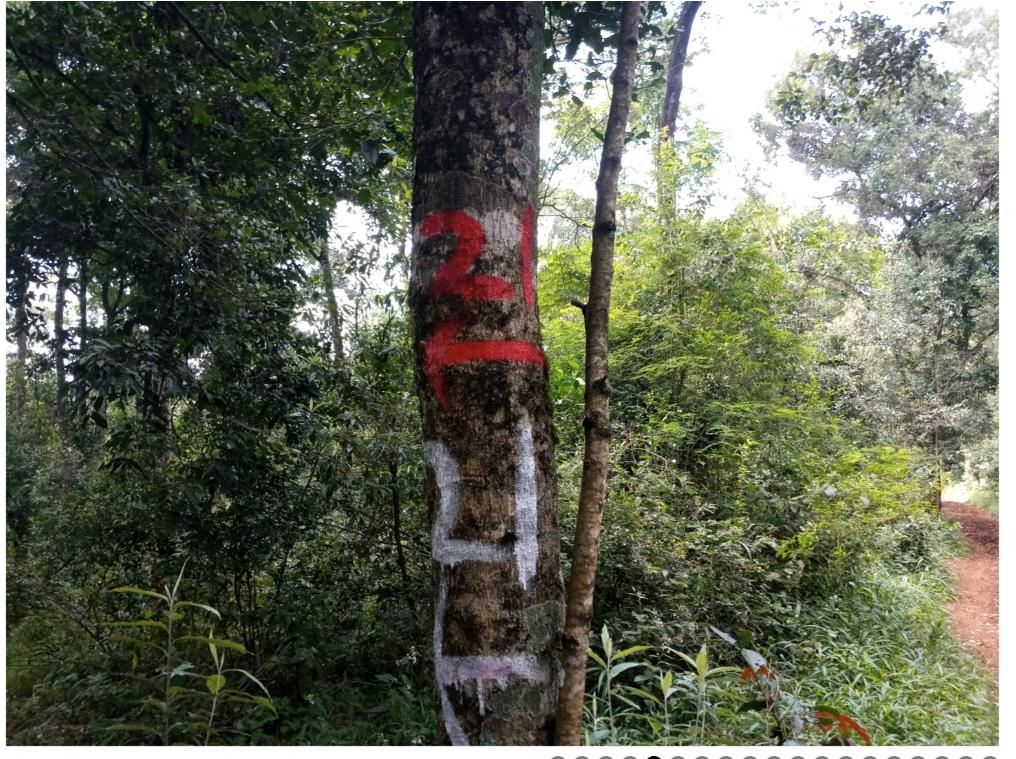
Mandhari ya misitu yenye miti minene ya kijani kibichi, ambapo mti mmoja umechorwa alama za rangi ya mishale kwenye shina lake. Pembeni kuna njia ya udongo unaoelekea ndani ya msitu, ikiashiria uwepo wa mwelekeo au mpangilio wa matumizi ya ardhi. Muonekano huu unaweza kuwa ni sehemu ya mipango ya uhifadhi, upimaji wa misitu au ufwatiliaji wa maeneo ya mafunzo ya utafiti wa mazingira.